North Albany, Albany, New York

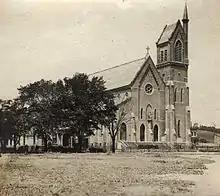
Sacred Heart Church in 1905

In 1876 the Sacred Heart Church was built on Walter Street for its large Irish Catholic population. In 1865 Peter Cagger purchased the lot at the corner of Broadway and North Ferry Street for the Roman Catholic Diocese of Albany, which they used as the St. Vincent's Orphan Asylum. Upon his death his widow donated money to convert the building into a hospital, named St. Peter's Hospital in his honor. The hospital opened in 1869 with 33 beds and a staff of 7 doctors and the Sisters of Mercy as the nursing staff. The hospital moved to its current location on New Scotland Avenue in 1930, the building on Broadway staying open as an out-patient clinic for another year before closing permanently.